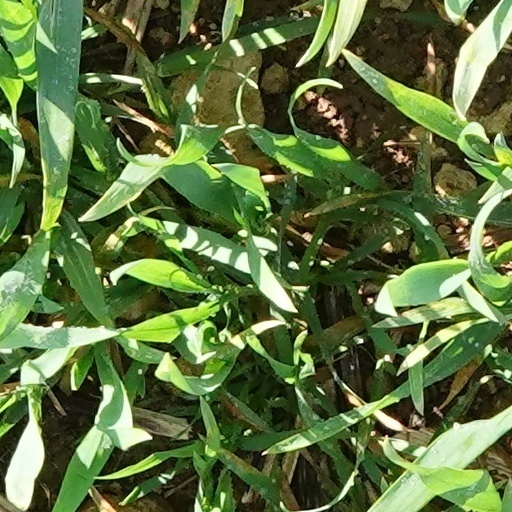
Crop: wheat